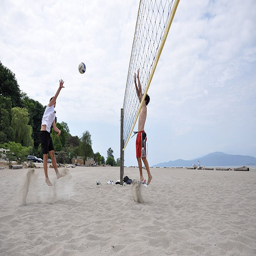
a couple of people are playing volley ball
A couple of men playing a game of volley ball.
two young people are playing volleyball together on the beach
A man serves a volleyball over the net.
two guys jumping up during a beach volleyball game